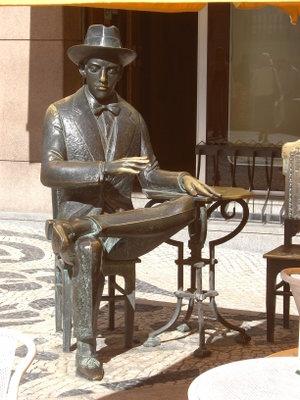
A Brasileira de Lisbonne, est un café historique de la freguesia de Sacramento, à Lisbonne, au Portugal. Fondé le 19 novembre de 1905 au 120-122 rua Garrett, sur la place du Chiado.